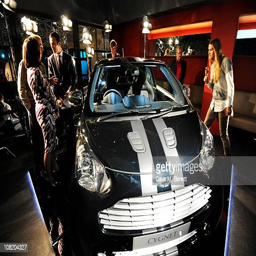
a general view at the launch party for new car